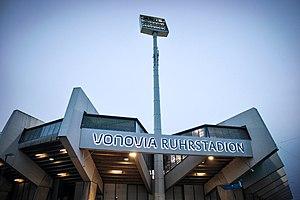
La Vonovia Ruhrstadion est un stade de football situé à Bochum dans le Land de Rhénanie-du-Nord-Westphalie en Allemagne.